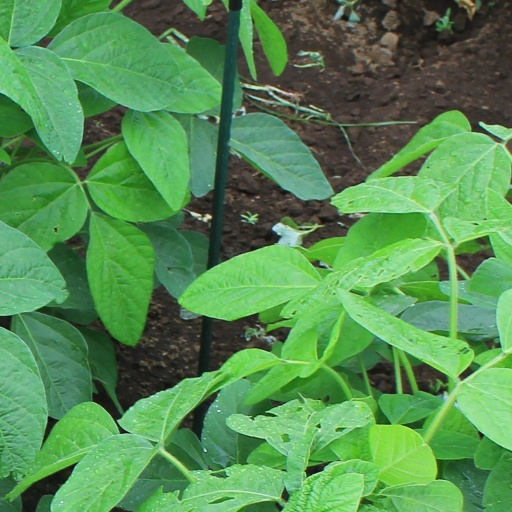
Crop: soybean